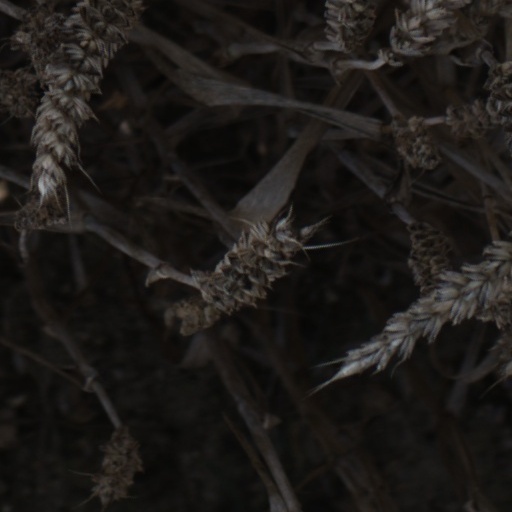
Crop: wheat